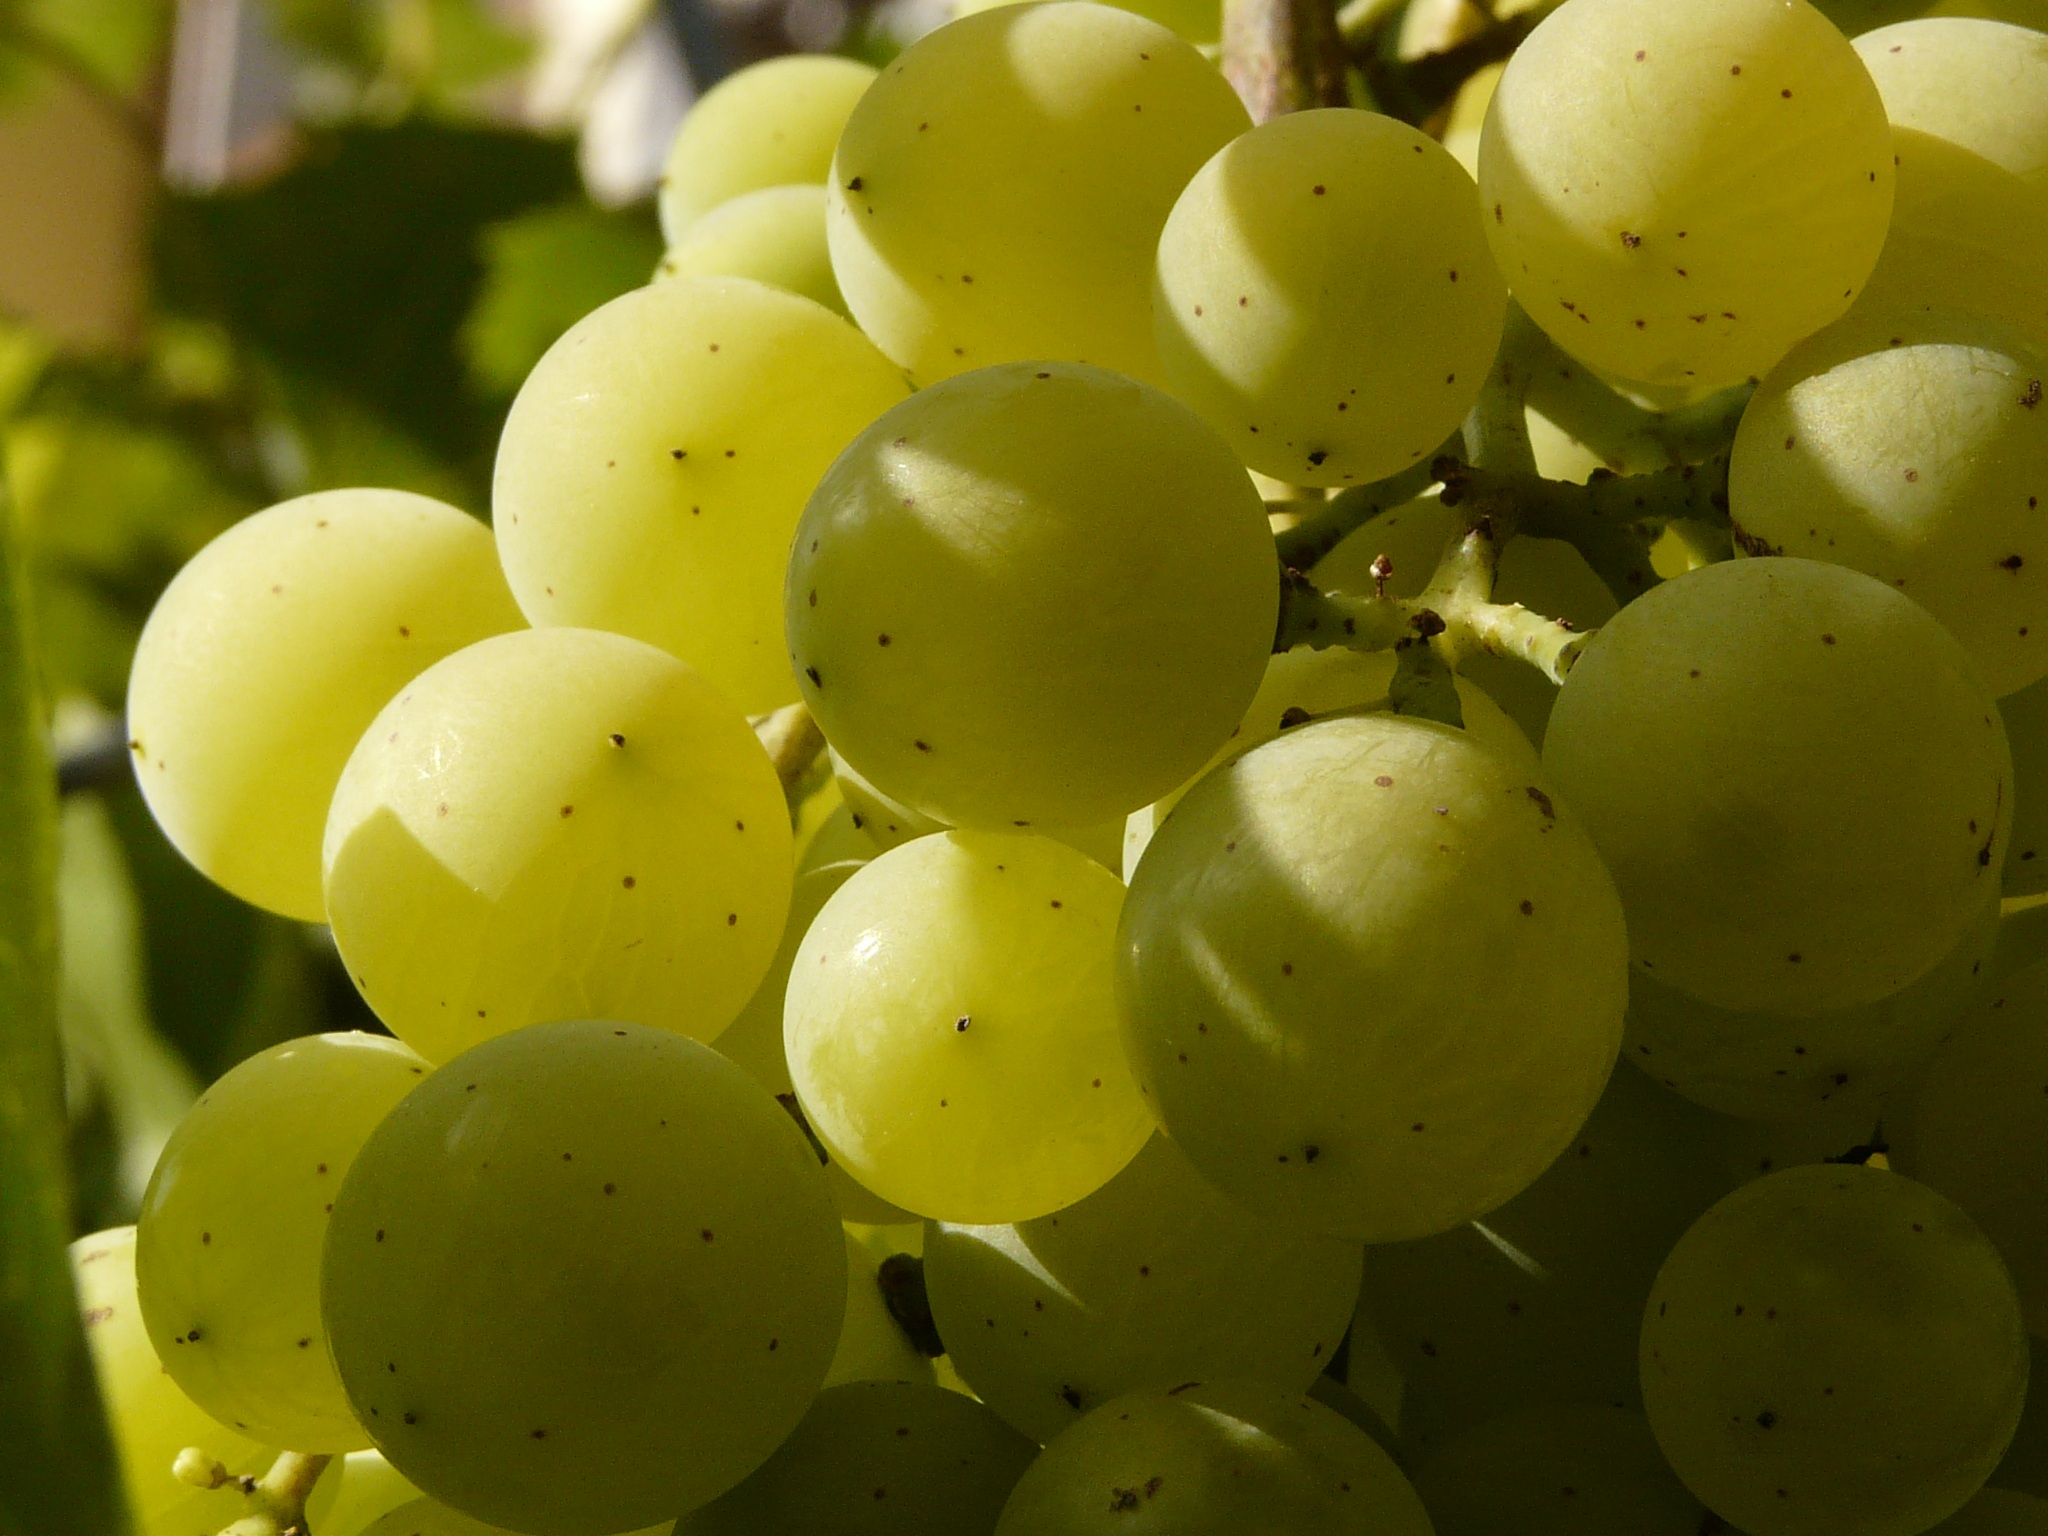
plant, grape, wine, vintage, fruit, berry, sweet, flower, food, green, produce, autumn, agriculture, flora, grapevine, shrub, grapes, cluster, viticulture, balls, mature, flowering plant, vitis, maturation, land plant, grapevine family